Tritone

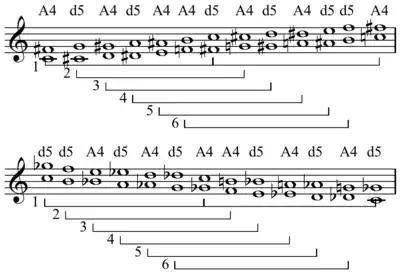
Full ascending and descending chromatic scale on C, with tritone above each pitch. Pairs of tritones that are inversions of each other are marked below.

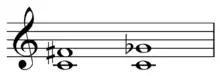
Augmented fourth between C and F and the diminished fifth between C and G are enharmonically equivalent intervals. Both are 600 cents wide in 12-TET.File:Tritone on C.mid

Since a chromatic scale is formed by 12 pitches (each a semitone apart from its neighbors), it contains 12 distinct tritones, each starting from a different pitch and spanning six semitones. According to a complex but widely used naming convention, six of them are classified as "augmented fourths", and the other six as "diminished fifths".